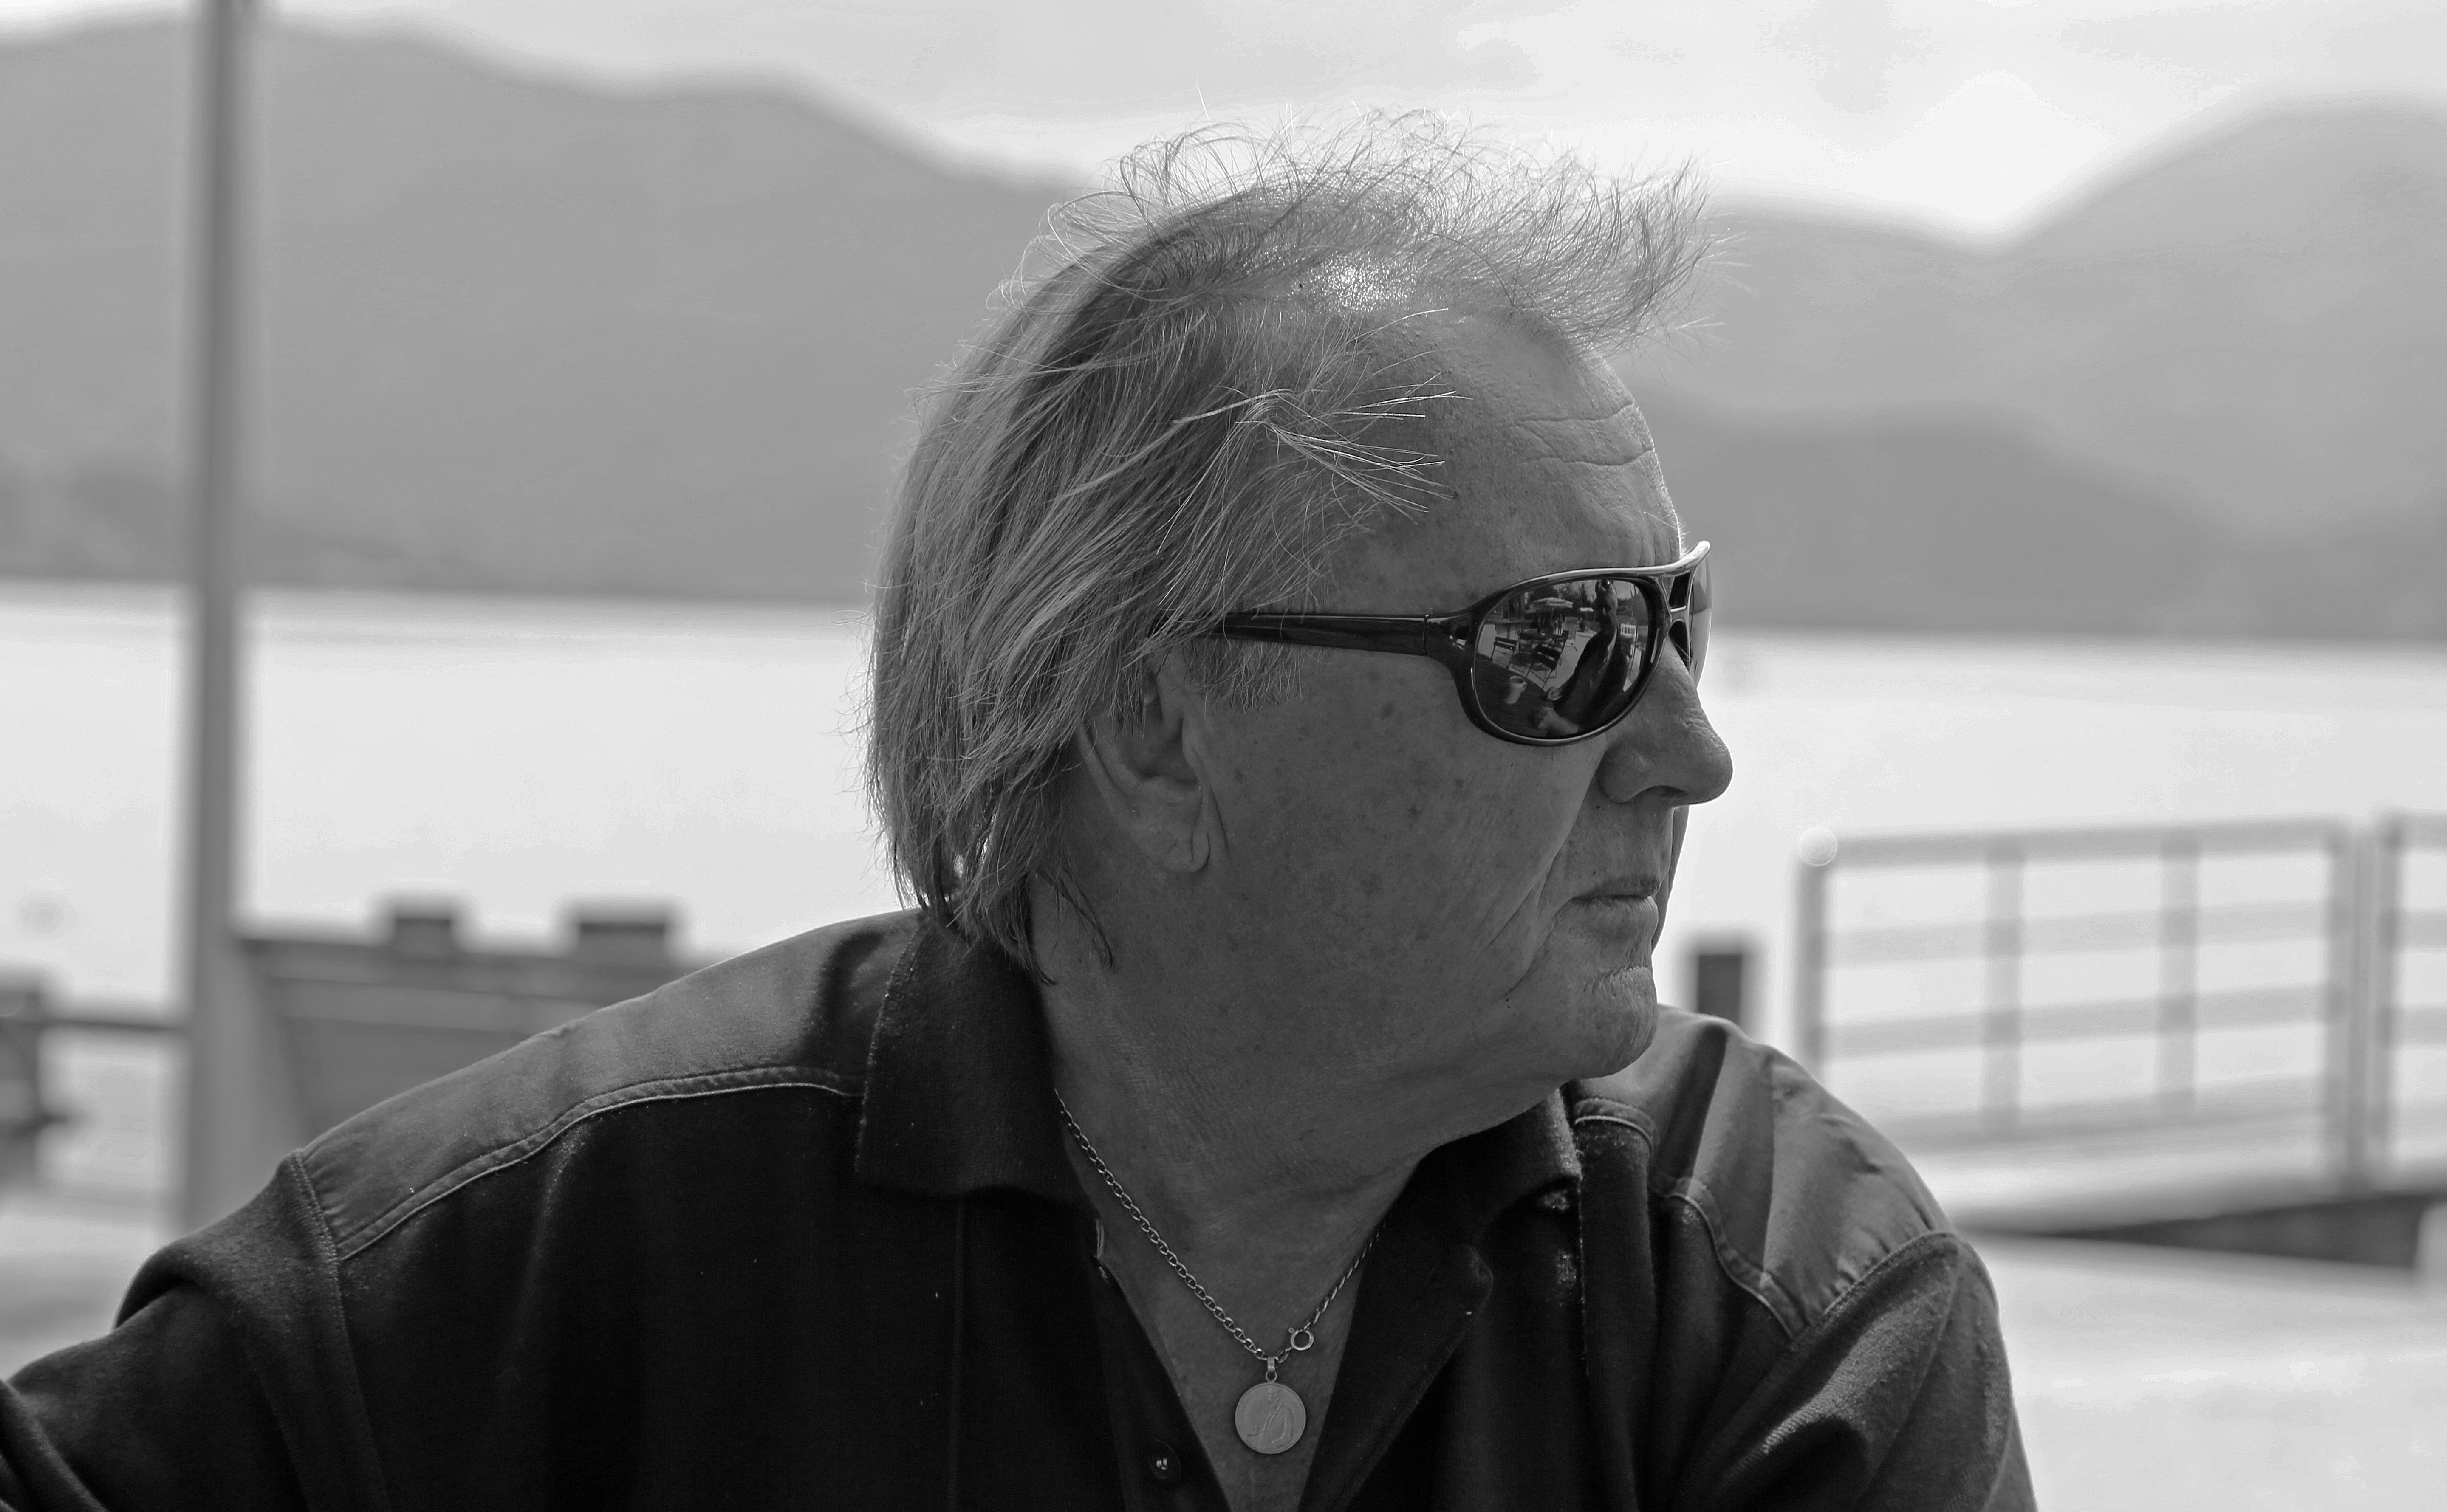
man, person, black and white, white, photography, portrait, human, black, monochrome, black white, sunglasses, glasses, head, photograph, seniors, monochrome photography, single lens reflex camera, vision care